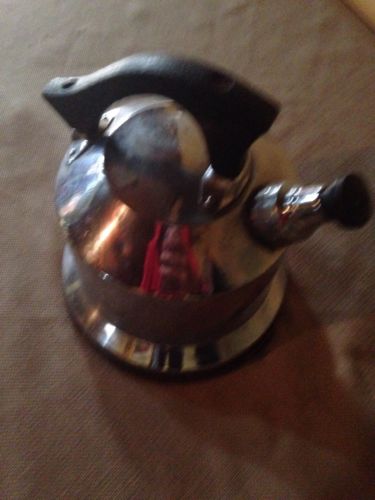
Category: kettle